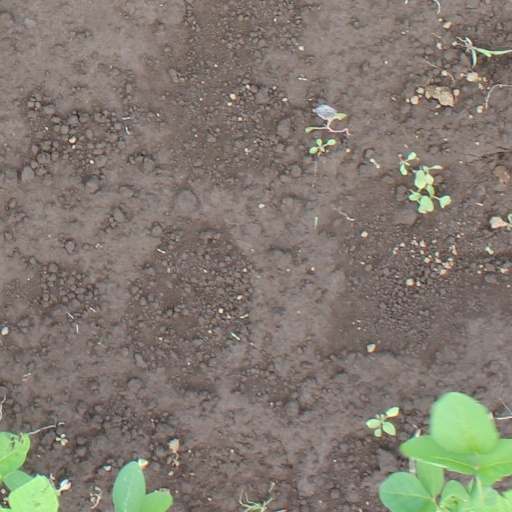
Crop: soybean